Long Path

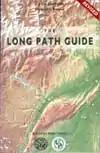
"The Long Path Guide"

The current Long Path guidebook now has information on nearby post offices, motels and other things useful for those contemplating a thru-hike.